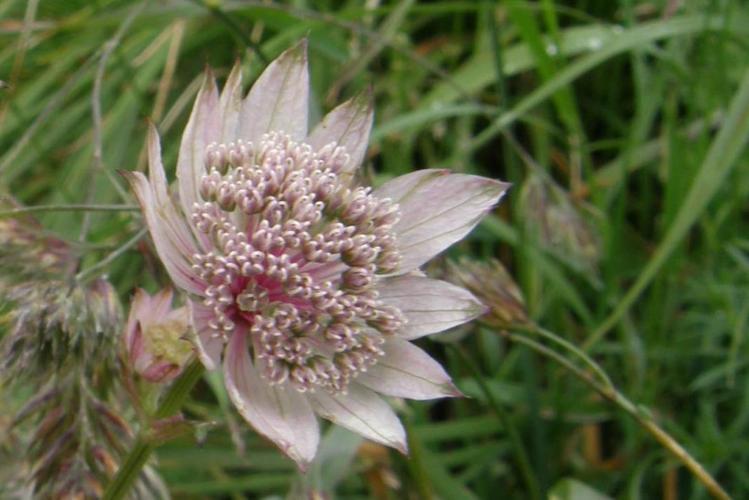
Label: great masterwort